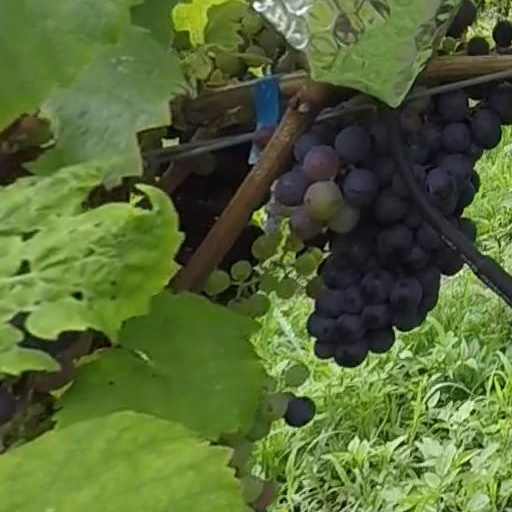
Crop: grape